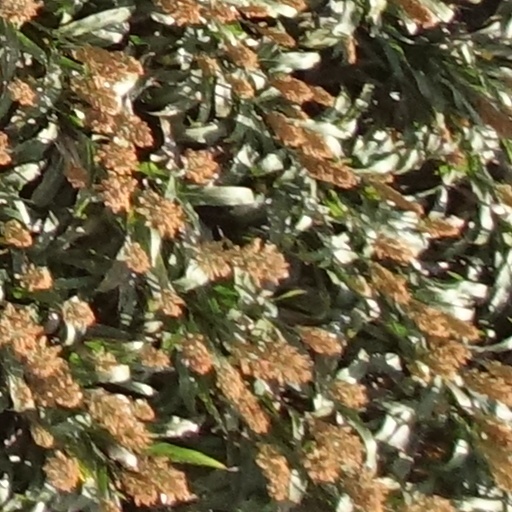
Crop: sorghum